Tatsag

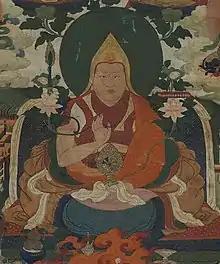
Yeshe Lobsang Tenpai Gonpo

The eighth incarnation, Yeshe Lobsang Tenpai Gonpo, was granted ownership of the Kundeling Monastery.